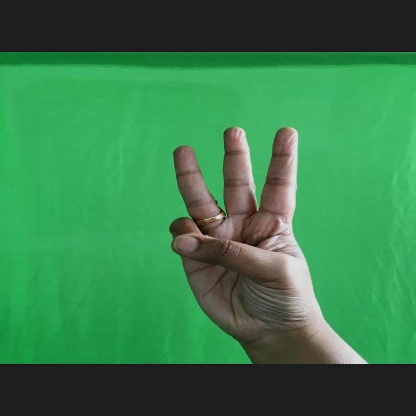
Mudra: Trishulam